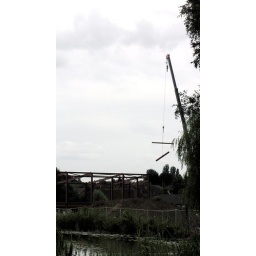
building going up in abbotts street (9)